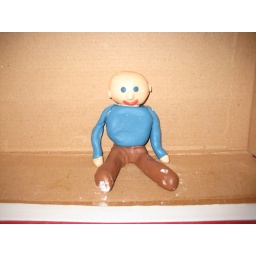
boy in a box